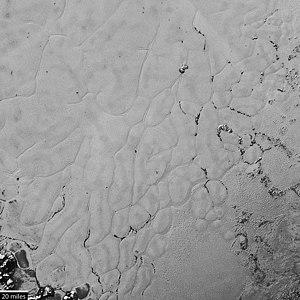
Pour information.
New Horizons est une sonde de l'agence spatiale américaine dont l'objectif principal est l'étude de la planète naine Pluton et ses satellites, ce qui a été réalisé mi-juillet 2015, puis après de légères modifications de trajectoire, elle a pu explorer Arrokoth, un autre corps de la ceinture de Kuiper, et pourrait éventuellement en étudier un autre. New Horizons est la première mission spatiale qui explore cette région du Système solaire. Du fait de leur éloignement, on dispose de très peu d'informations sur les corps célestes qui s'y trouvent, car ceux-ci sont à peine visibles avec les meilleurs télescopes. Or leurs caractéristiques sont susceptibles de fournir des informations importantes sur le processus de formation du Système solaire.
Pluton, officiellement désignée par Pluton, est une planète naine, la plus volumineuse connue dans le Système solaire, et la deuxième en ce qui concerne sa masse. Pluton est ainsi le neuvième plus gros objet connu orbitant directement autour du Soleil et le dixième par la masse. Premier objet transneptunien identifié, Pluton orbite autour du Soleil à une distance variant entre 30 et 49 unités astronomiques et appartient à la ceinture de Kuiper, ceinture dont il est le plus grand membre connu.